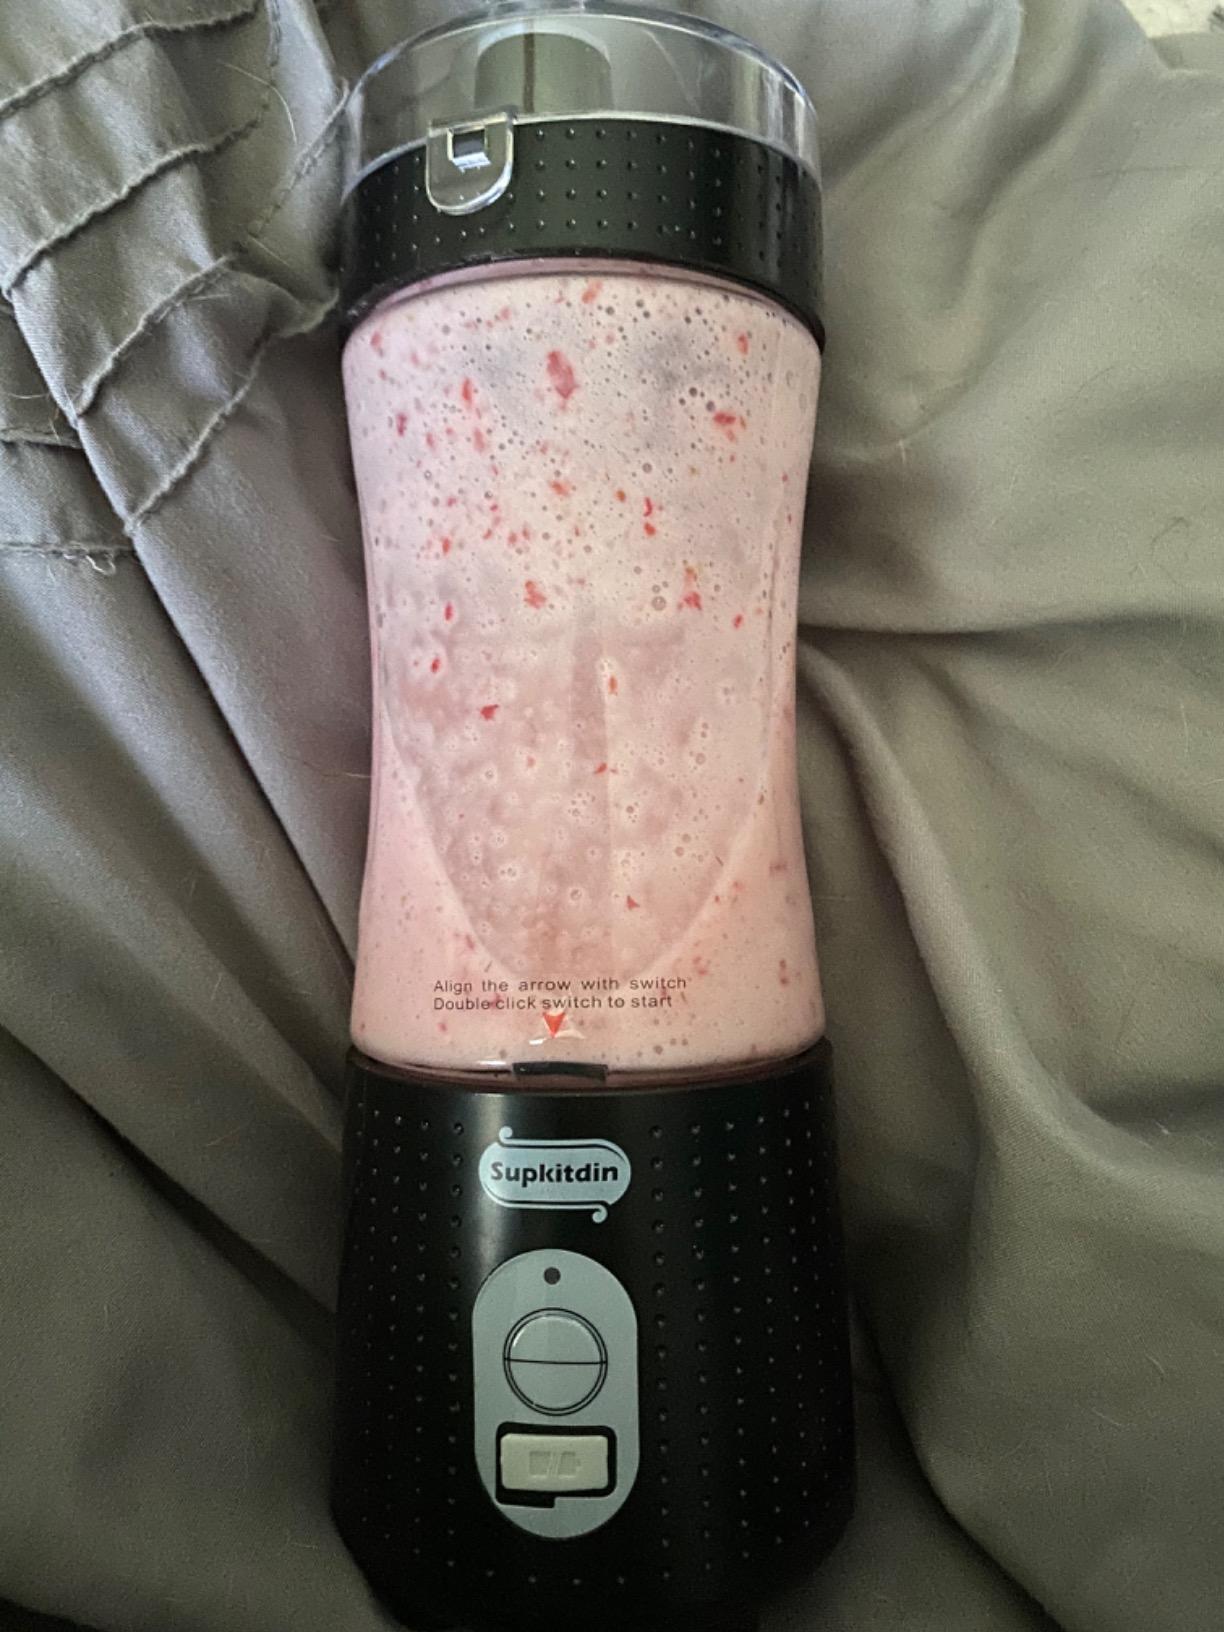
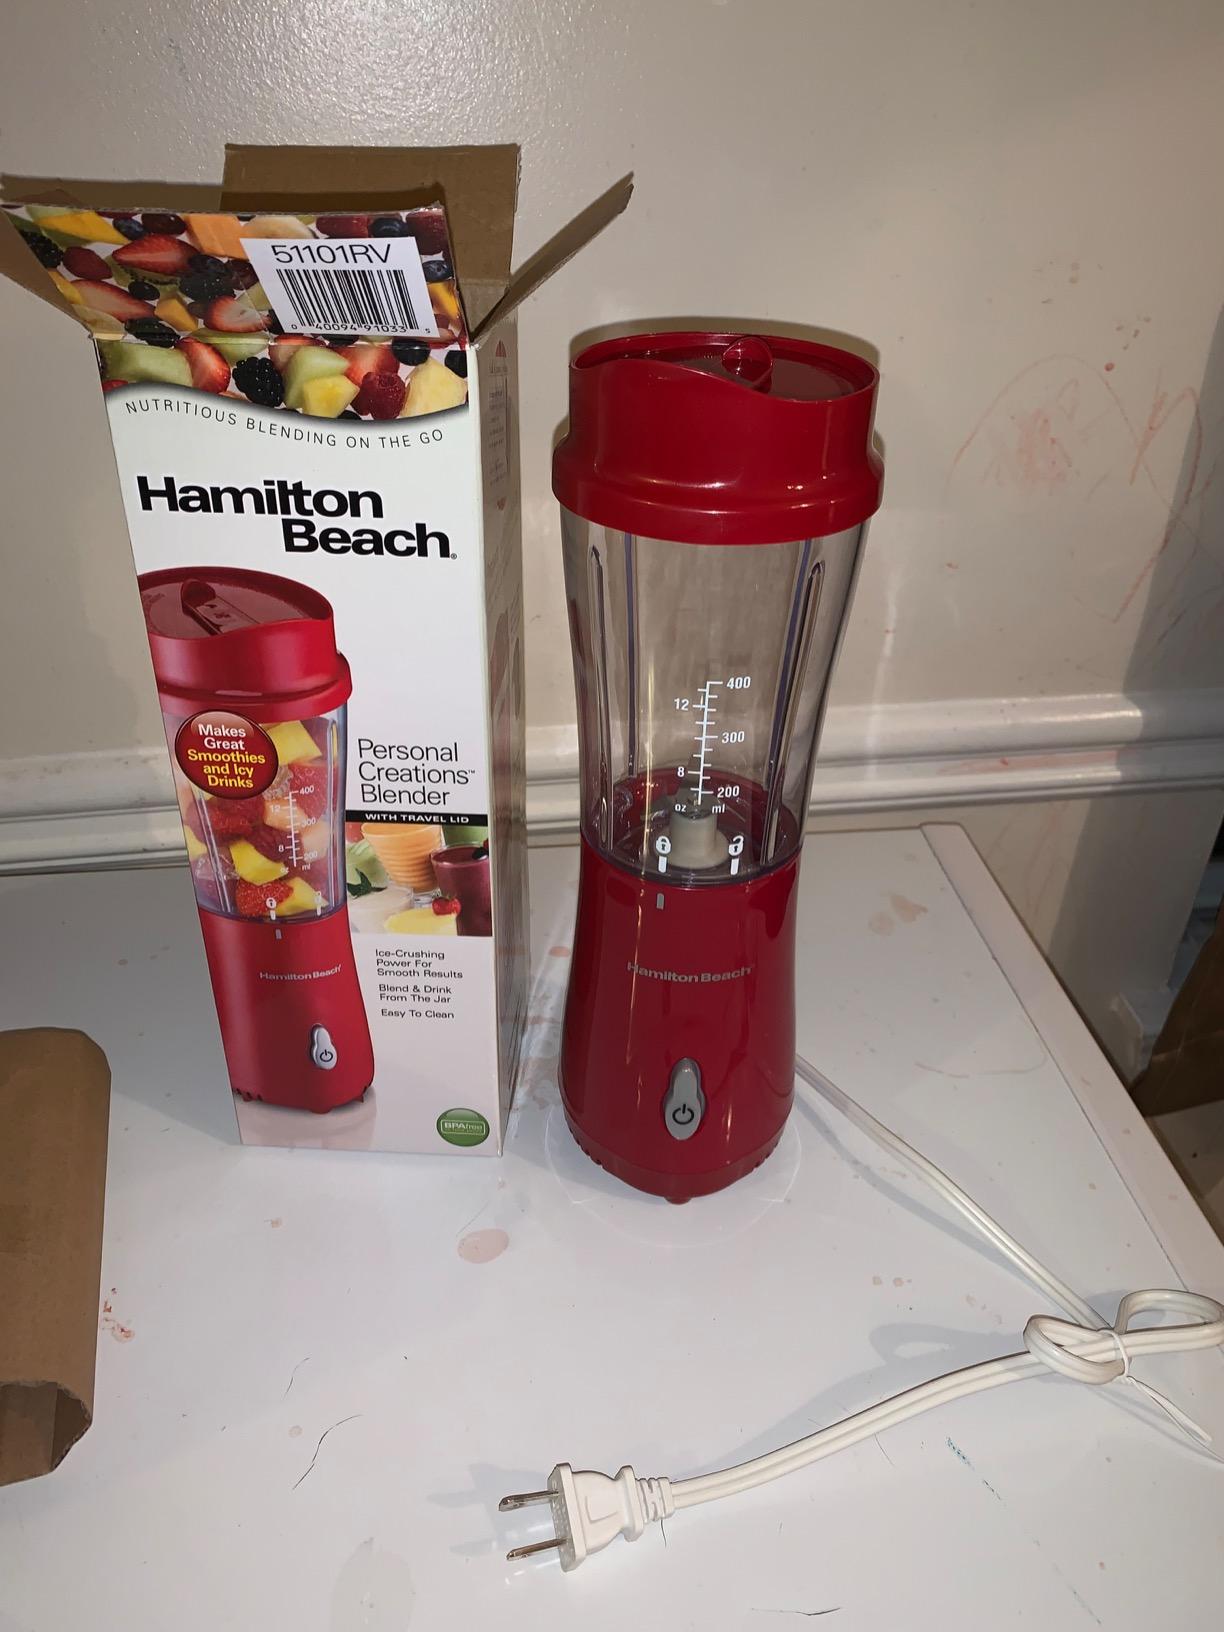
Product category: items_blender
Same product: no